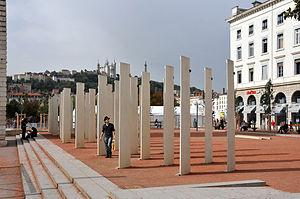
Le mémorial lyonnais du génocide arménien est un mémorial dédié au génocide arménien situé place Antonin-Poncet dans le 2ᵉ arrondissement Lyon, à la limite des quartiers de Bellecour et d'Ainay.
Cet article recense les œuvres d'art dans l'espace public de Lyon, en France.
La liste de mémoriaux du génocide arménien présente de manière non exhaustive, des mémoriaux du génocide arménien à travers le monde.